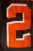
Number: 2